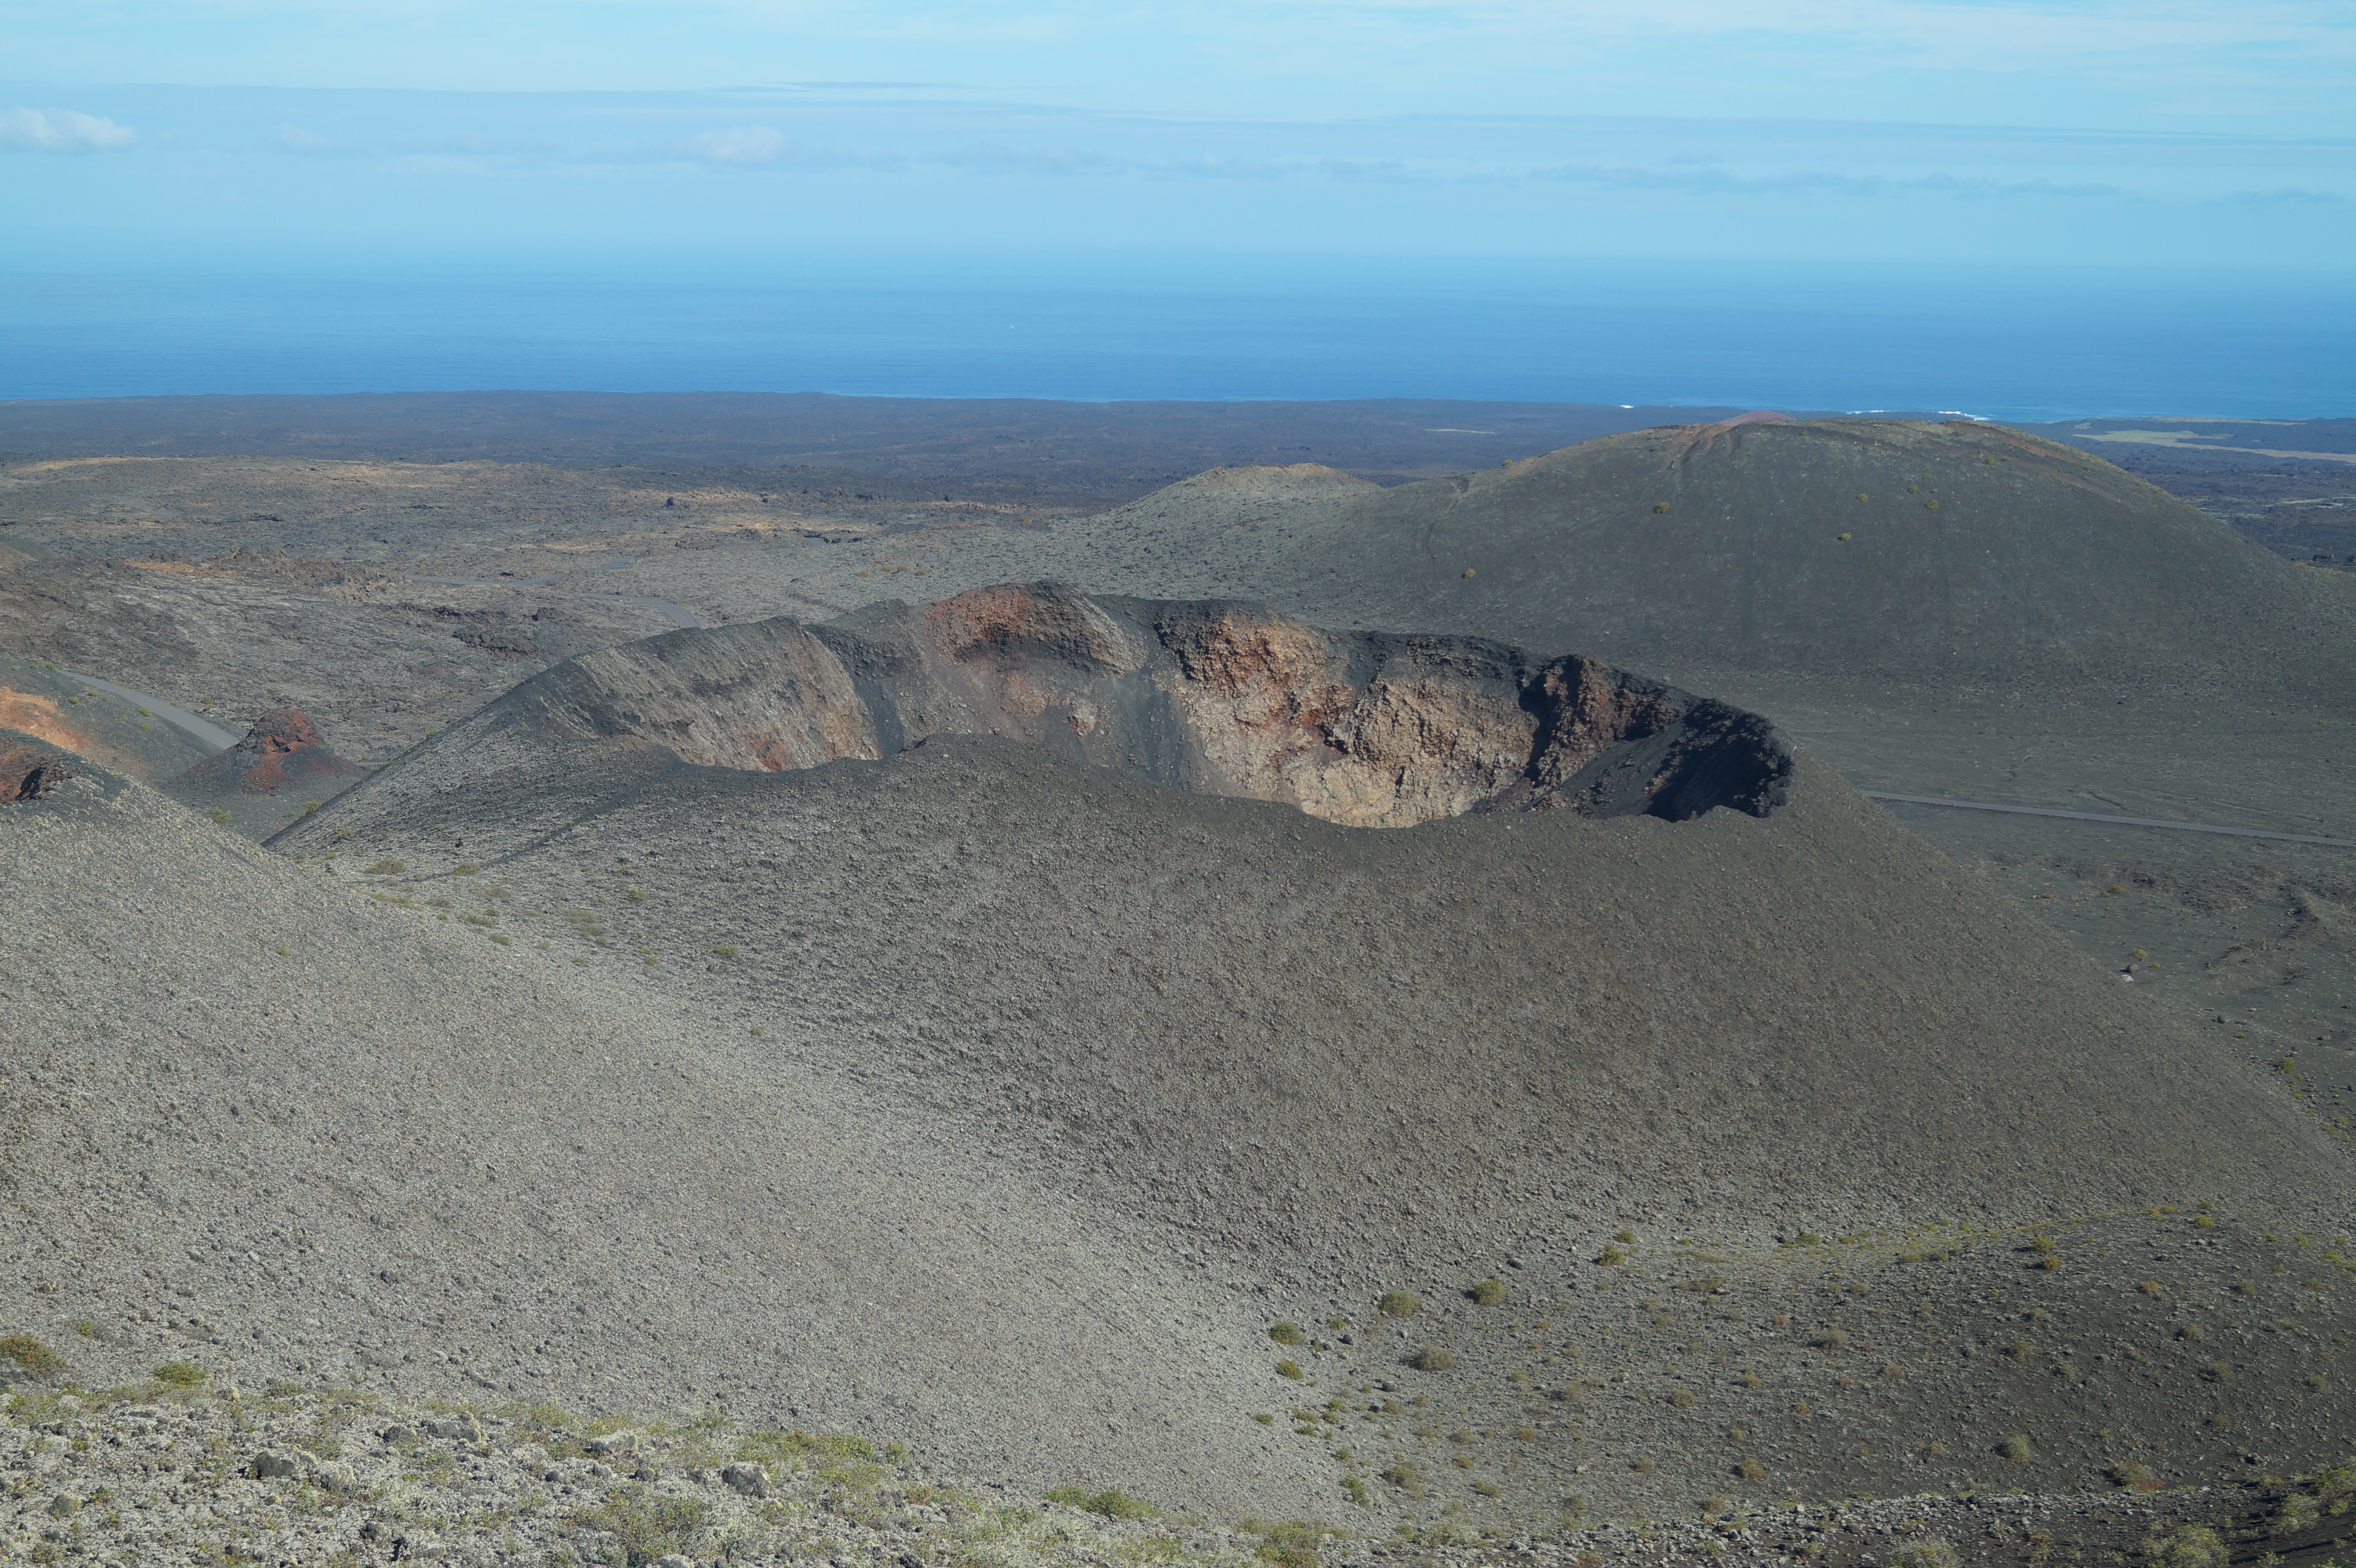
landscape, sea, coast, rock, mountain, hill, valley, mountain range, cliff, volcano, terrain, ridge, summit, geology, badlands, outlook, plateau, bizarre, fell, cape, canary islands, lanzarote, landform, aerial photography, karg, lava field, natural environment, geographical feature, mountainous landforms